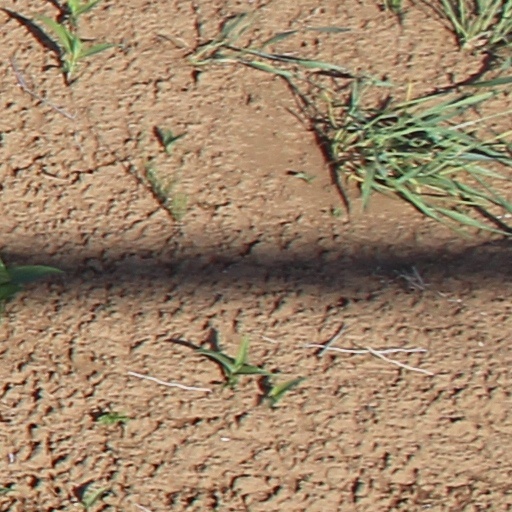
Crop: wheat